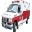
Label: ambulance